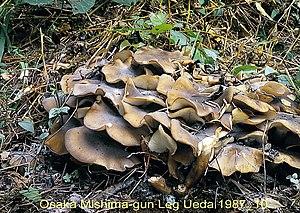
Leg et det Toshiho Ueda Sensei 1987 10 Osaka ensis vocation rudérale très nette avec cette récolte conforte le nom nippon Hataké-shimeji
Shimeji [prononcé shimé-dji] est le nom japonais natif pour désigner:
Le Tricholome aggrégé ou Lyophylle en touffe est une espèce de champignons basidiomycètes comestibles du genre Lyophyllum dans la famille des Lyophyllaceae. Il est considéré comme un bon comestible en Europe et un des trois meilleurs comestibles dans la gastronomie japonaise, sous le nom traditionnel de shimeji, à présent « Hataké-shimédji »